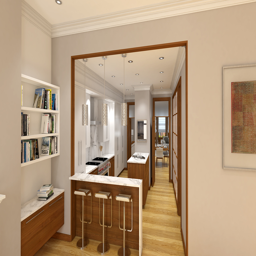
this is a rendering looking from the family room into the kitchen .